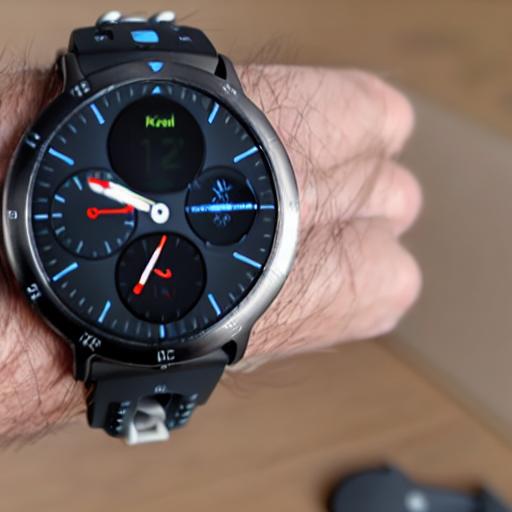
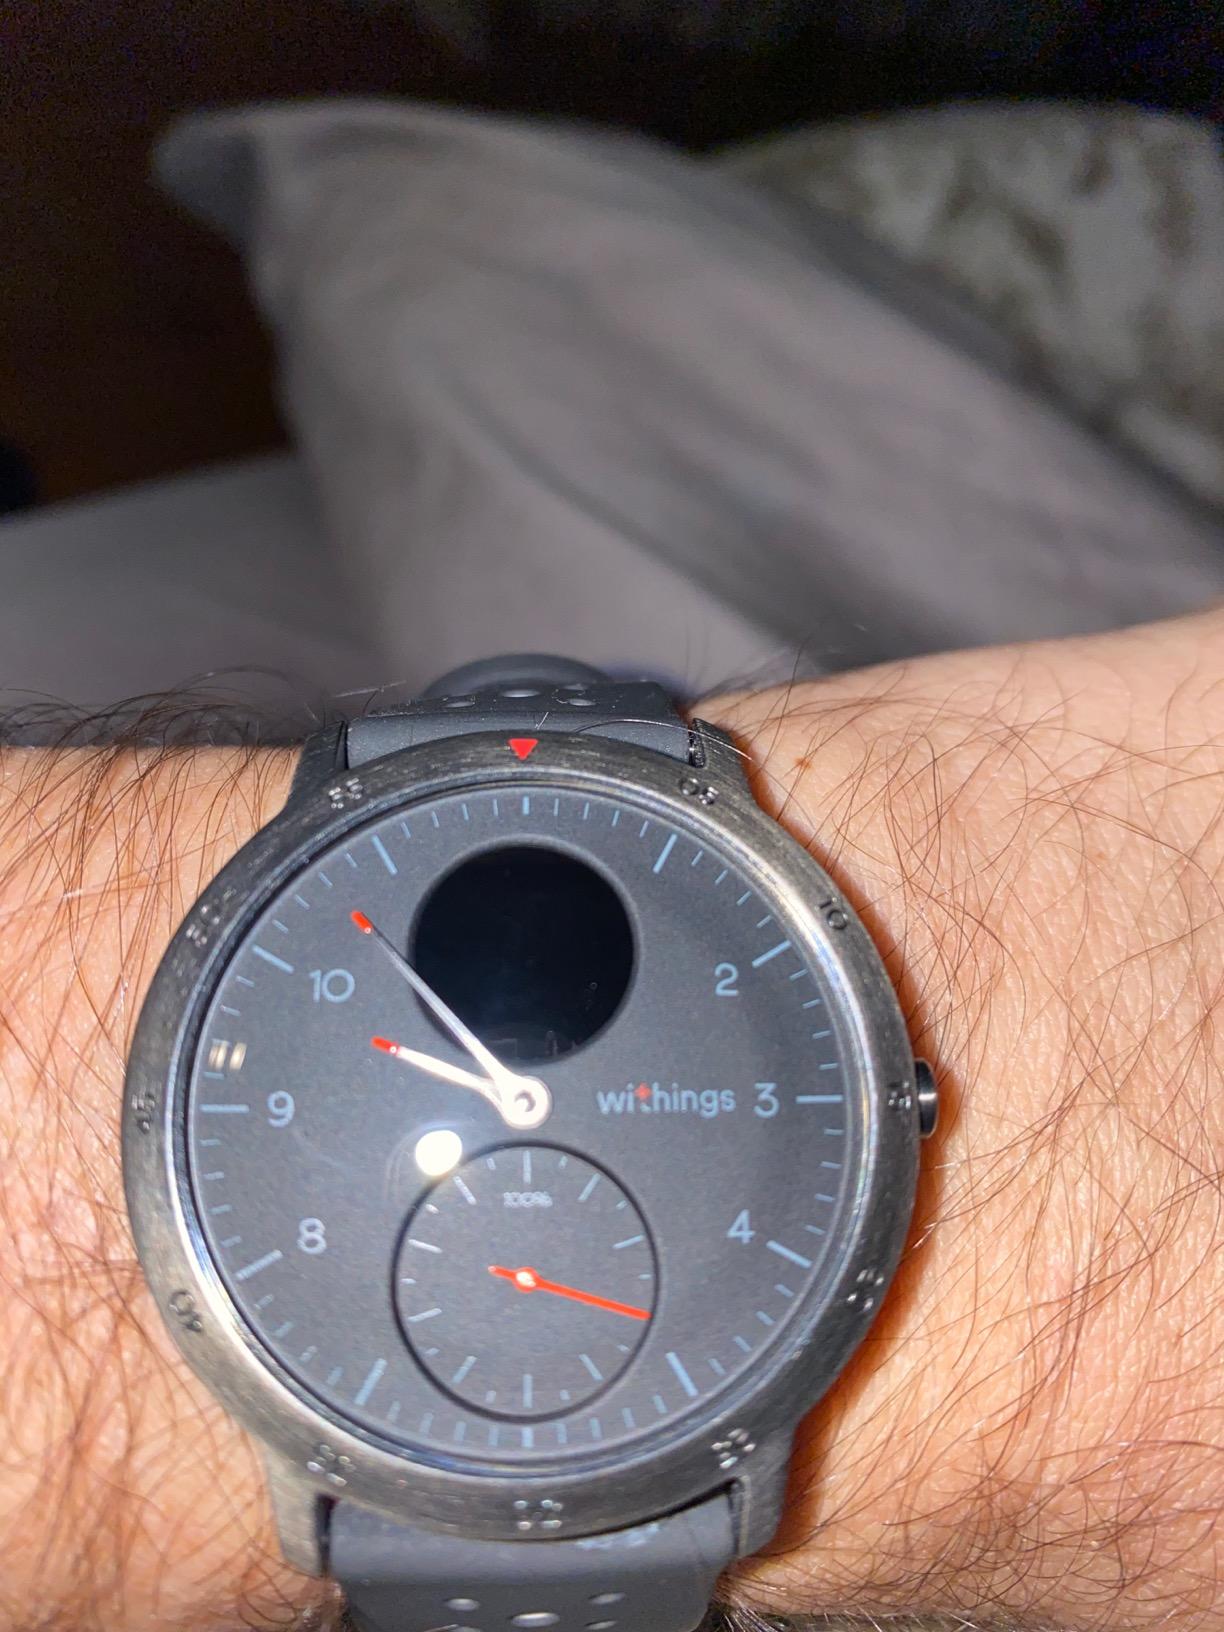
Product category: smartwatch
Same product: no